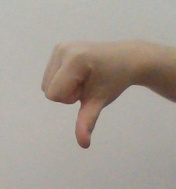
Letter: waw